Michael Hicks Beach, Viscount Quenington

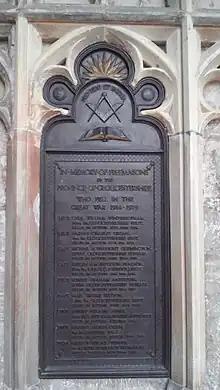
Hicks-Beach named on the Freemasons' War Memorial at Gloucester Cathedral

Michael Hugh Hicks Beach, Viscount Quenington (19 January 1877 – 23 April 1916) was a British politician.